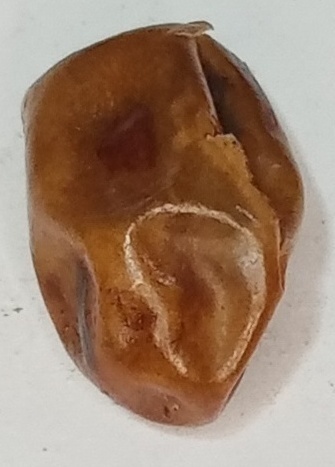
Variety: fasli-toto
Size: medium
Grade: grade-1